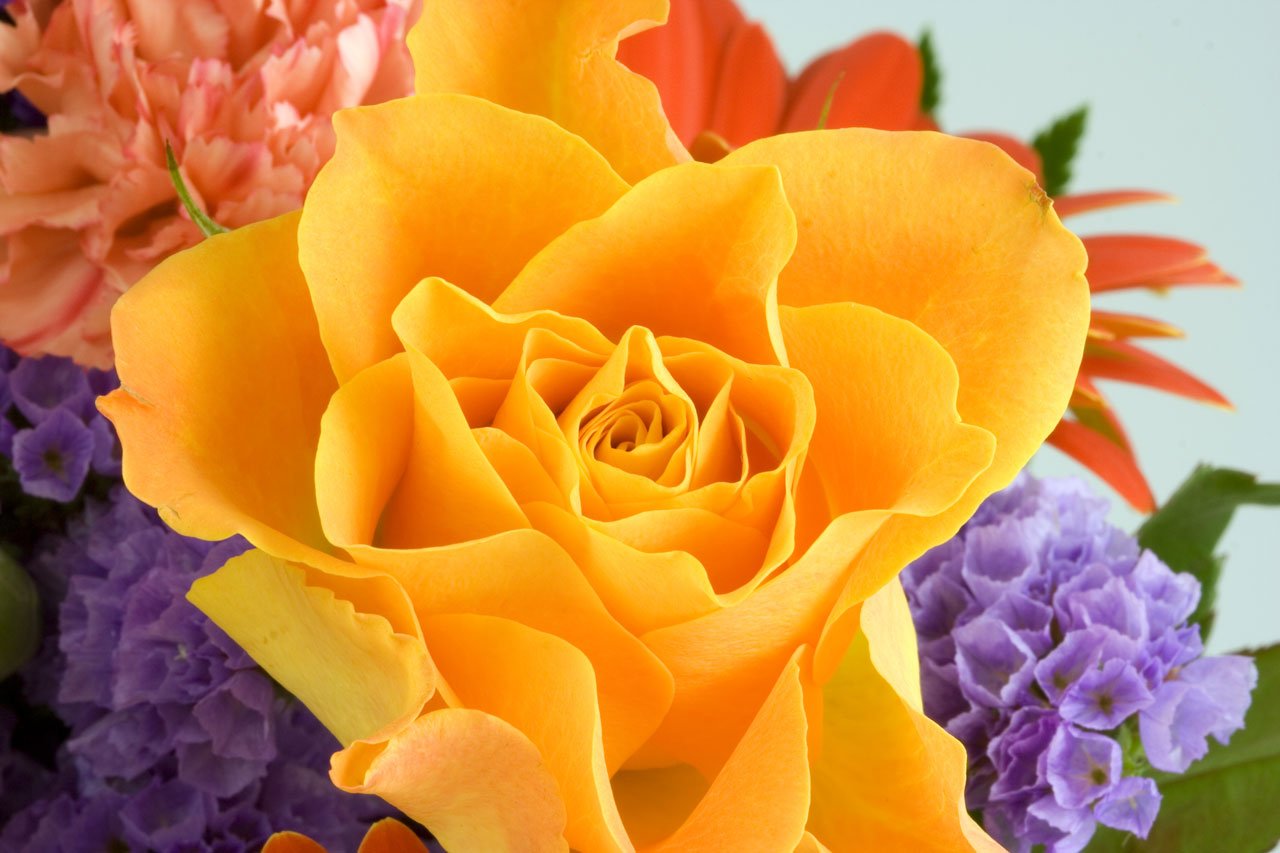
plant, flower, petal, bouquet, rose, color, yellow, close, flora, colour, petals, beautiful, detail, floristry, floribunda, macro photography, flowering plant, garden roses, rose family, flower bouquet, land plant